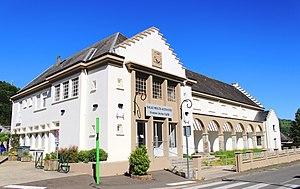
Salle des fêtes de Campan (Hautes-Pyrénées)
Campan est une commune française située dans le département des Hautes-Pyrénées, en région Occitanie.